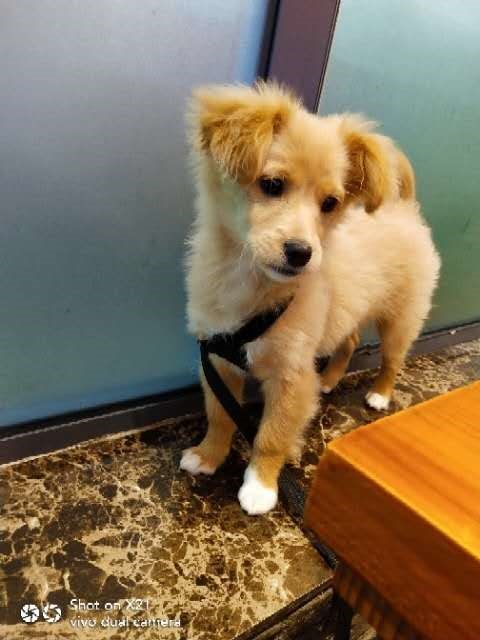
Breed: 806-n000129-papillon